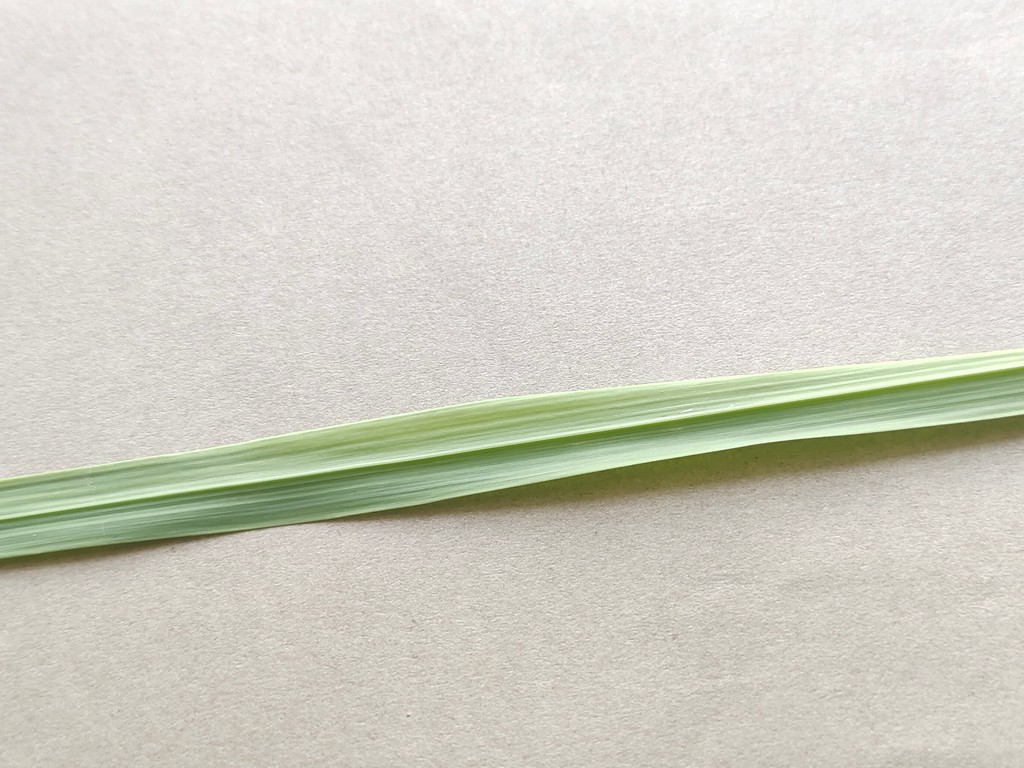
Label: Healthy